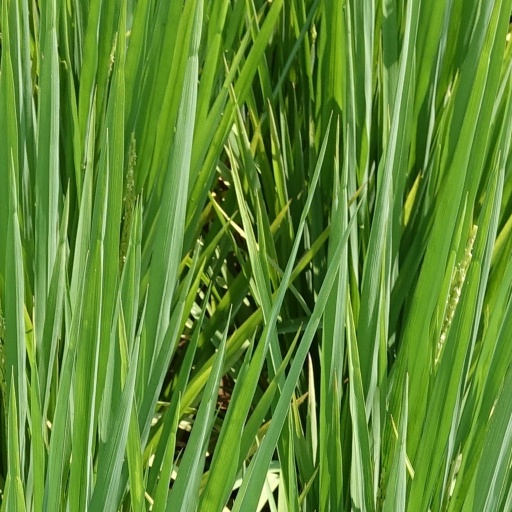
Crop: rice